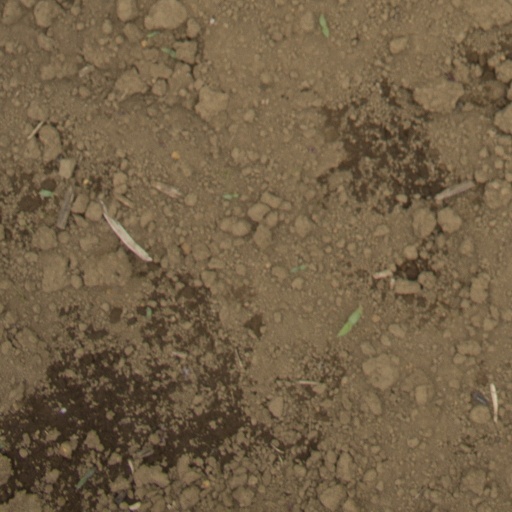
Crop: Jerusalem artichoke